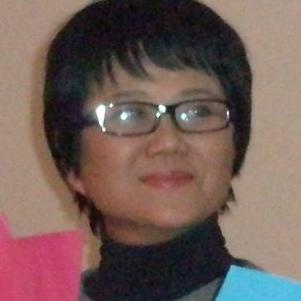
Age: 51